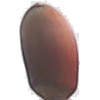
Label: Hazelnut 1